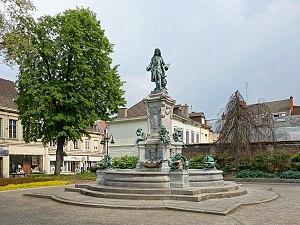
Monument à Antoine Watteau à Valenciennes.